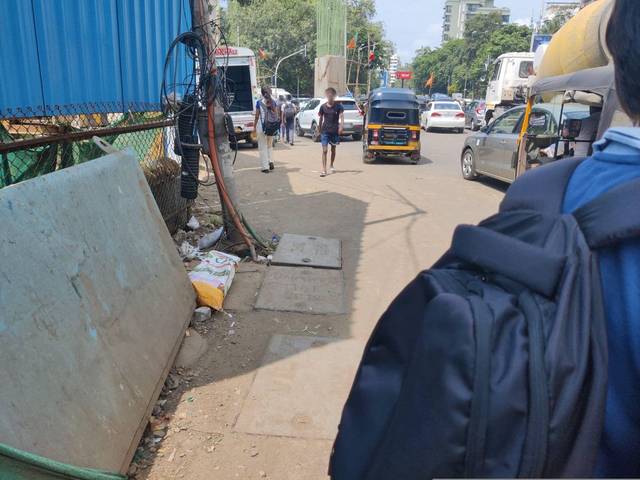
Region: India
Coordinates: 19.101, 72.839